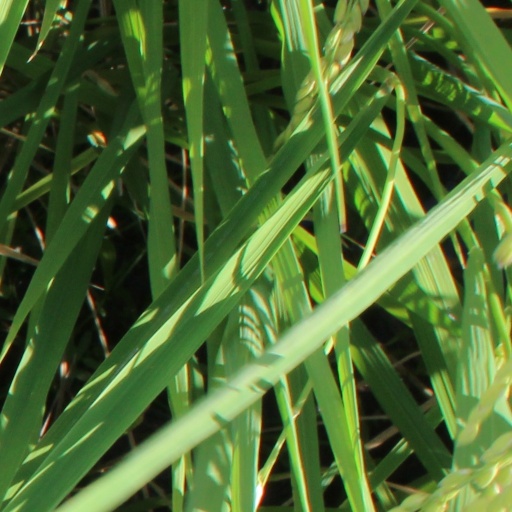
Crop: rice